Arthur Ellis (Maryland politician)

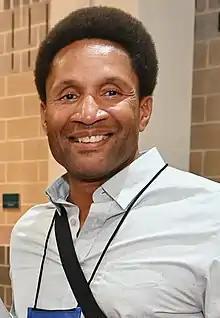
Ellis in 2022

Arthur Carr Ellis (born July 26, 1961) is an American politician and accountant who has served as a member of the Maryland Senate from the 28th district since 2019.